Edward Grim

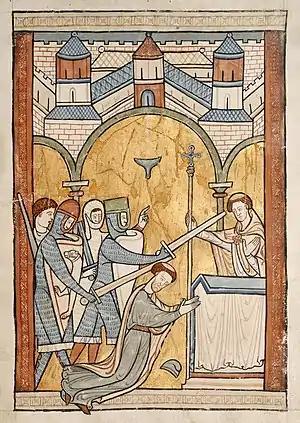
Thirteenth-century manuscript illumination depicting Thomas Becket's assassination - Edward Grim (right) trying to protect Becket

Edward Grim (died 1189) was a monk from Cambridge who visited Canterbury Cathedral on Tuesday 29 December 1170, when Thomas Becket was murdered. He researched and published a book, "Vita S. Thomae" (Life of St. Thomas) in about 1180, which is today known chiefly for a short section in which he gave an eyewitness account of the events in the cathedral.